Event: Nepal Earthquake
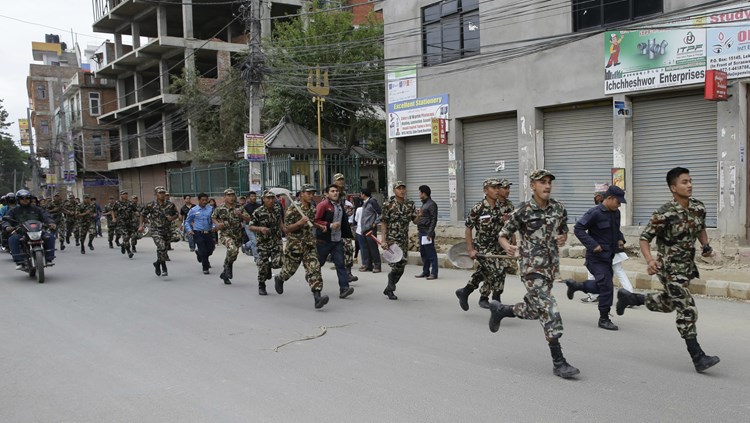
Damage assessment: no_damage